Kenny Klein

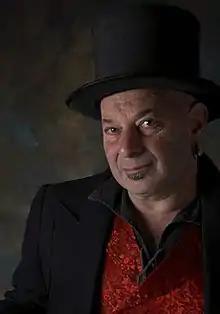
Kenny Klein

Kenny Klein (1955–2020) was an American folk and country musician and a writer. He was an elder and high priest in the Blue Star tradition of Wicca. Klein was a fiddler, playing styles ranging from British folk to jazz and swing. He was convicted in April 2017 of 20 counts of possession of child pornography. He died while serving his sentence in prison.